Deccan Traps

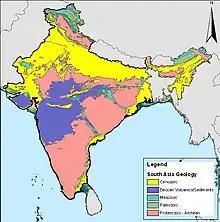
Geologic map of India, showing the Deccan Traps in blue-purple

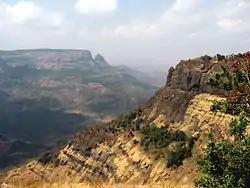
The Western Ghats at Matheran in Maharashtra

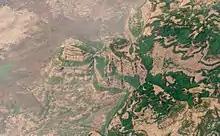
Oblique satellite view of the Deccan Traps

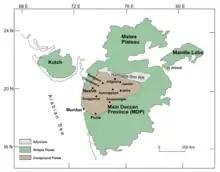
Map of the Deccan Traps

The Deccan Traps are a large igneous province of west-central India (17–24°N, 73–74°E). They are one of the largest volcanic features on Earth, taking the form of a large shield volcano. They consist of many layers of solidified flood basalt that together are more than about thick, cover an area of about , and have a volume of about . Originally, the Deccan Traps may have covered about , with a correspondingly larger original volume. This volume overlies the Archean age Indian Shield, which is likely the lithology the province passed through during eruption. The province is commonly divided into four subprovinces: the main Deccan, the Malwa Plateau, the Mandla Lobe, and the Saurashtran Plateau.